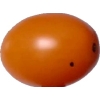
Label: tomato_cherry_orange